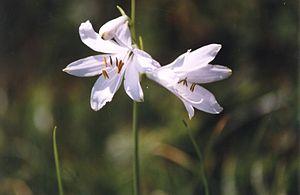
Lys de la St. Bruno
La réserve naturelle nationale de Passy est une réserve naturelle nationale située en Haute-Savoie. Face au massif des Aiguilles Rouges et du Mont-Blanc, elle domine la partie moyenne de la vallée de l'Arve. Les 1 800 hectares qu'elle protège depuis 1980 assurent le trait d'union entre les réserves naturelles de Sixt-Passy et des Aiguilles Rouges à la jonction entre terrains sédimentaires et cristallins.